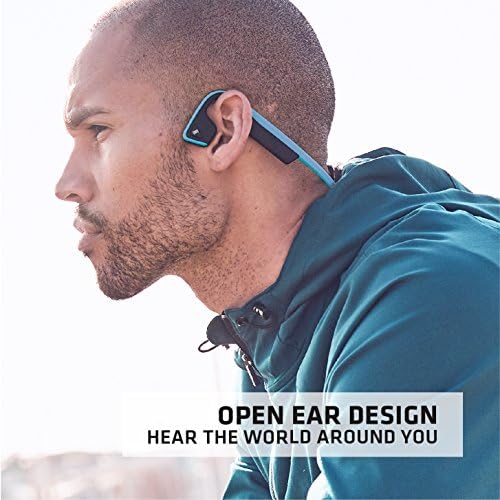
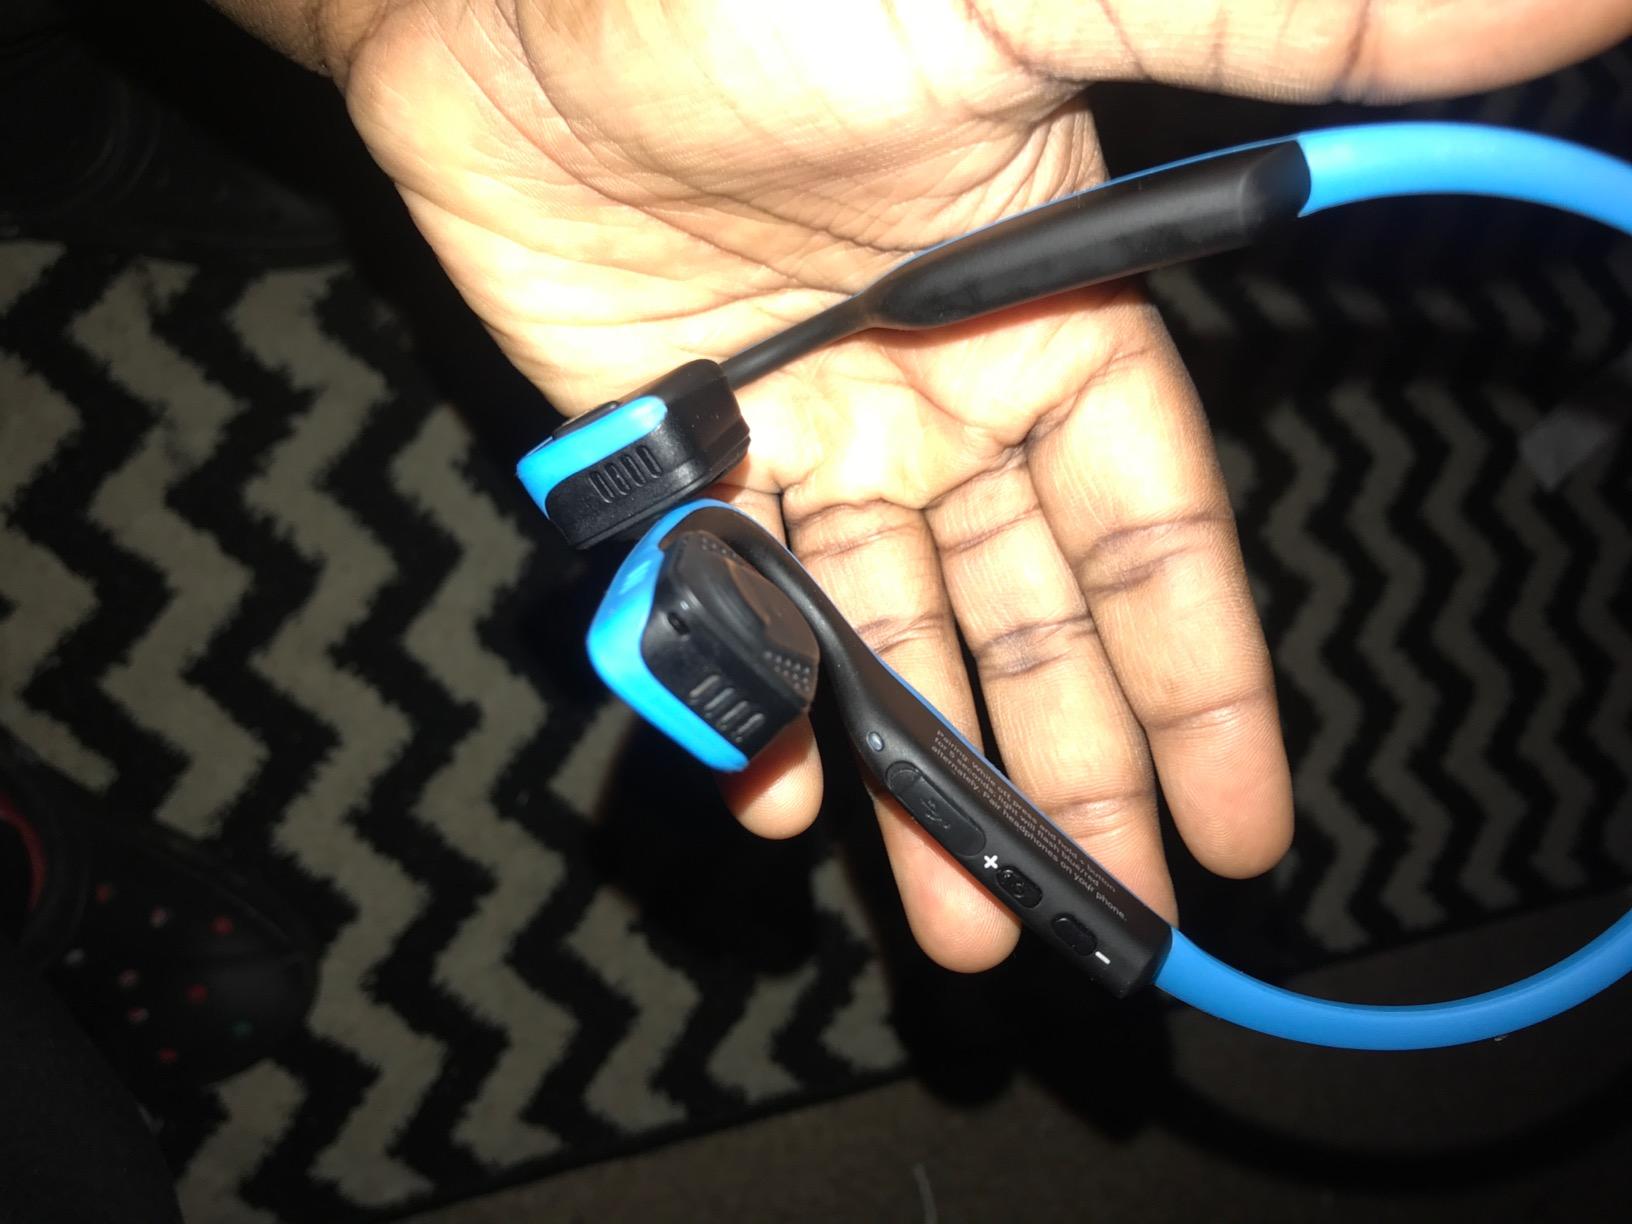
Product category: headphones
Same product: yes